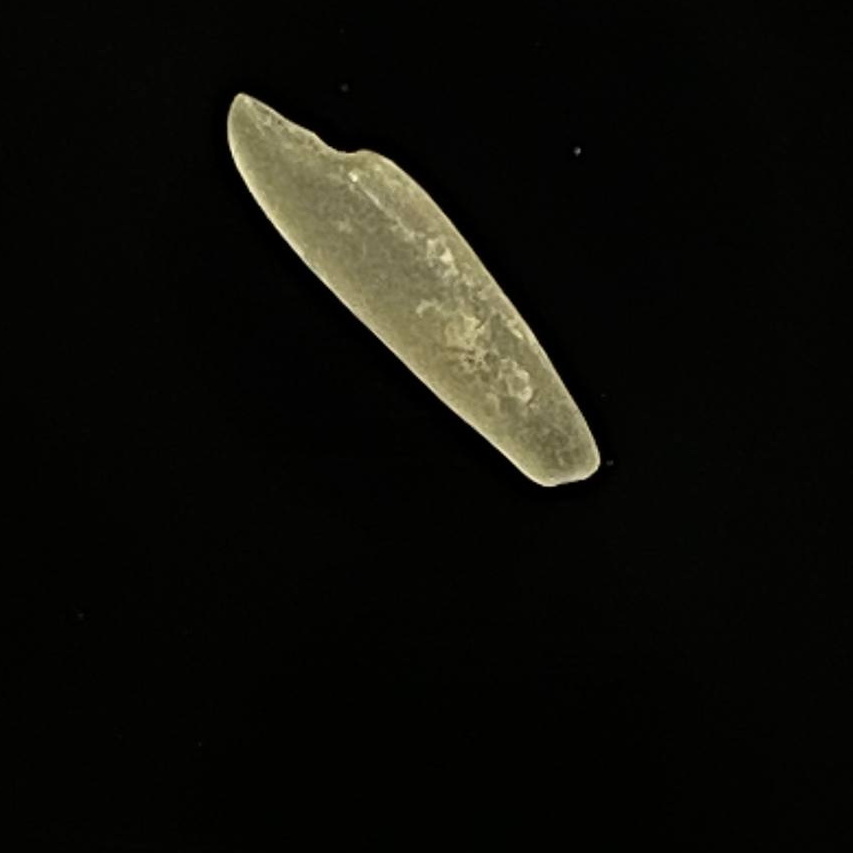
Rice variety: Bashmoti